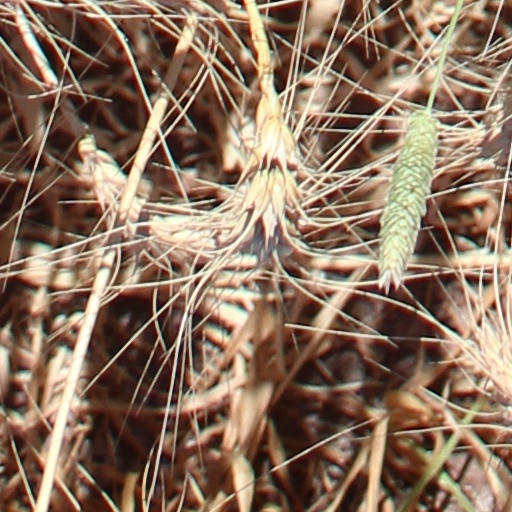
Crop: wheat